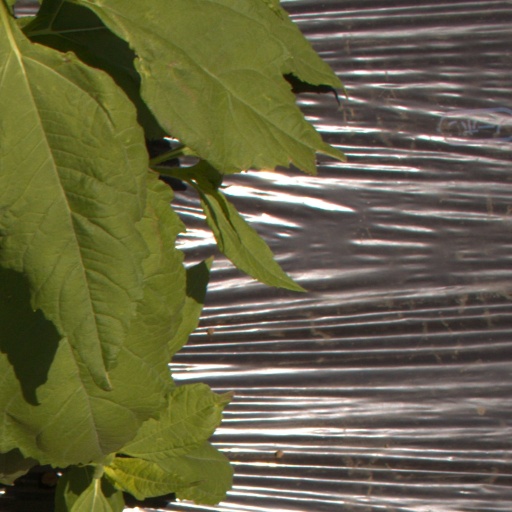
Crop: Jerusalem artichoke